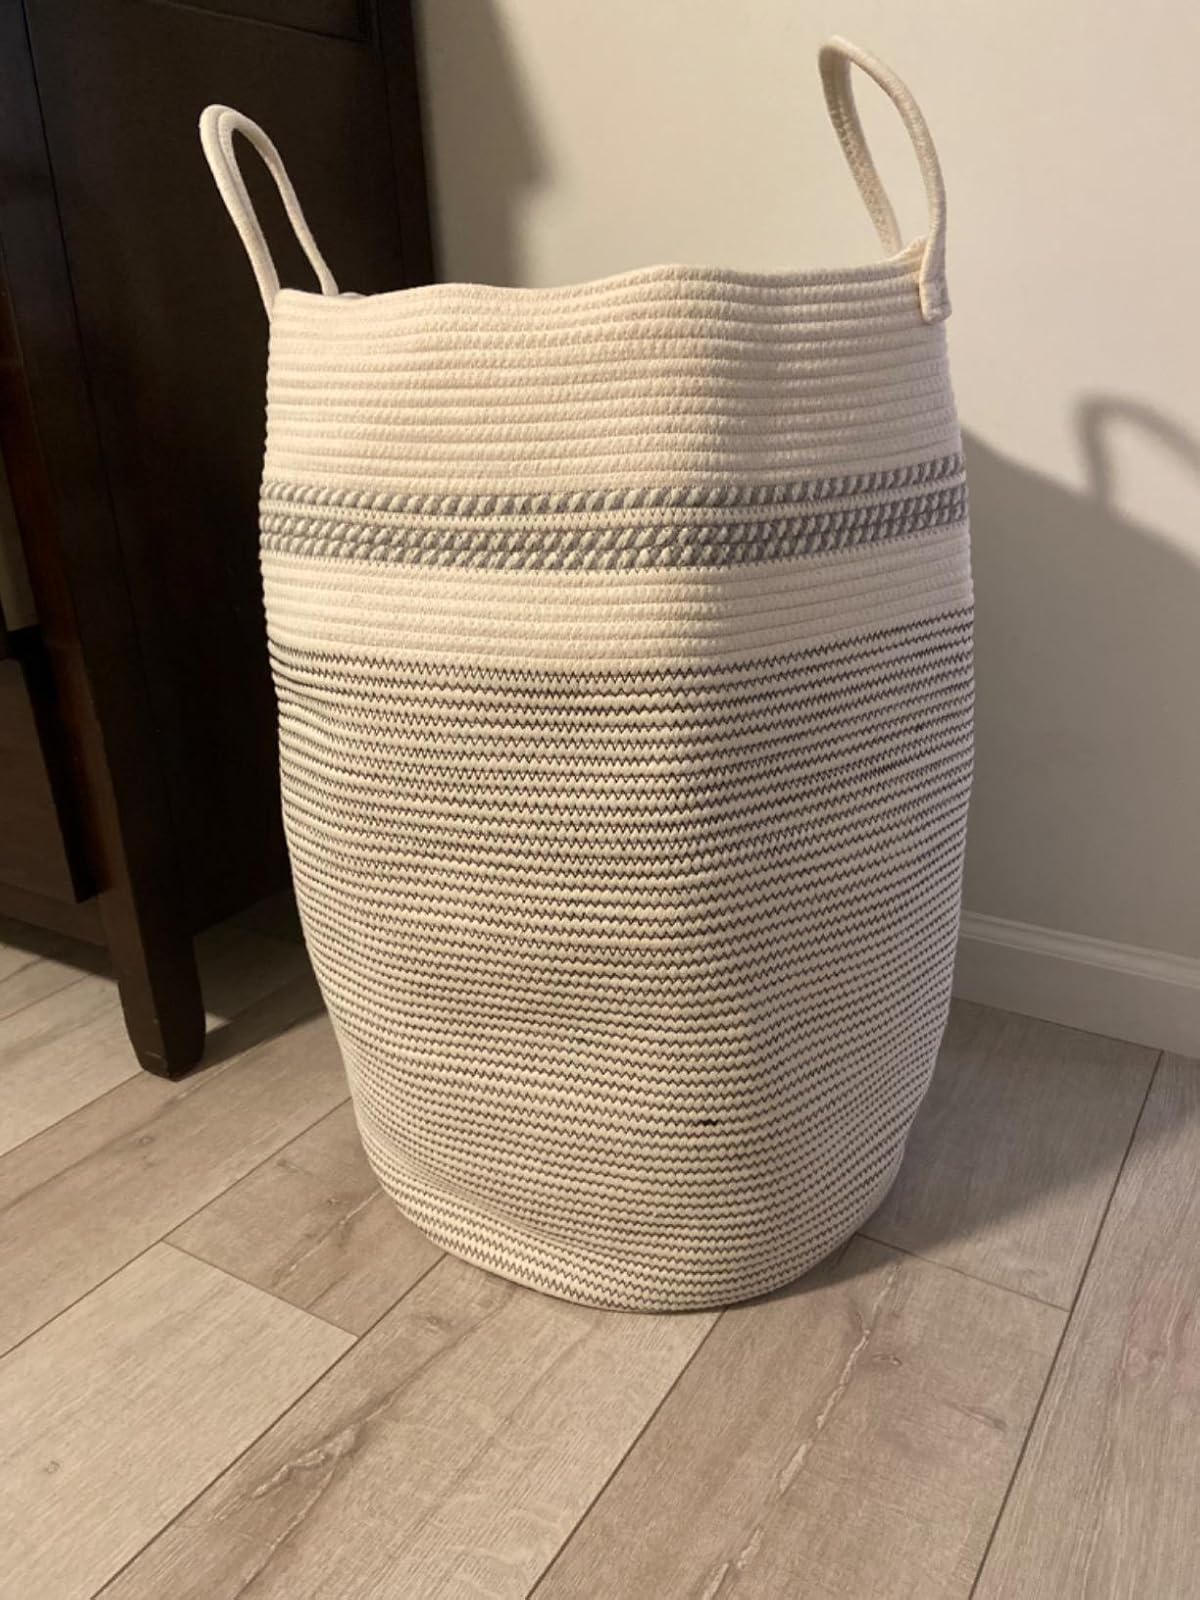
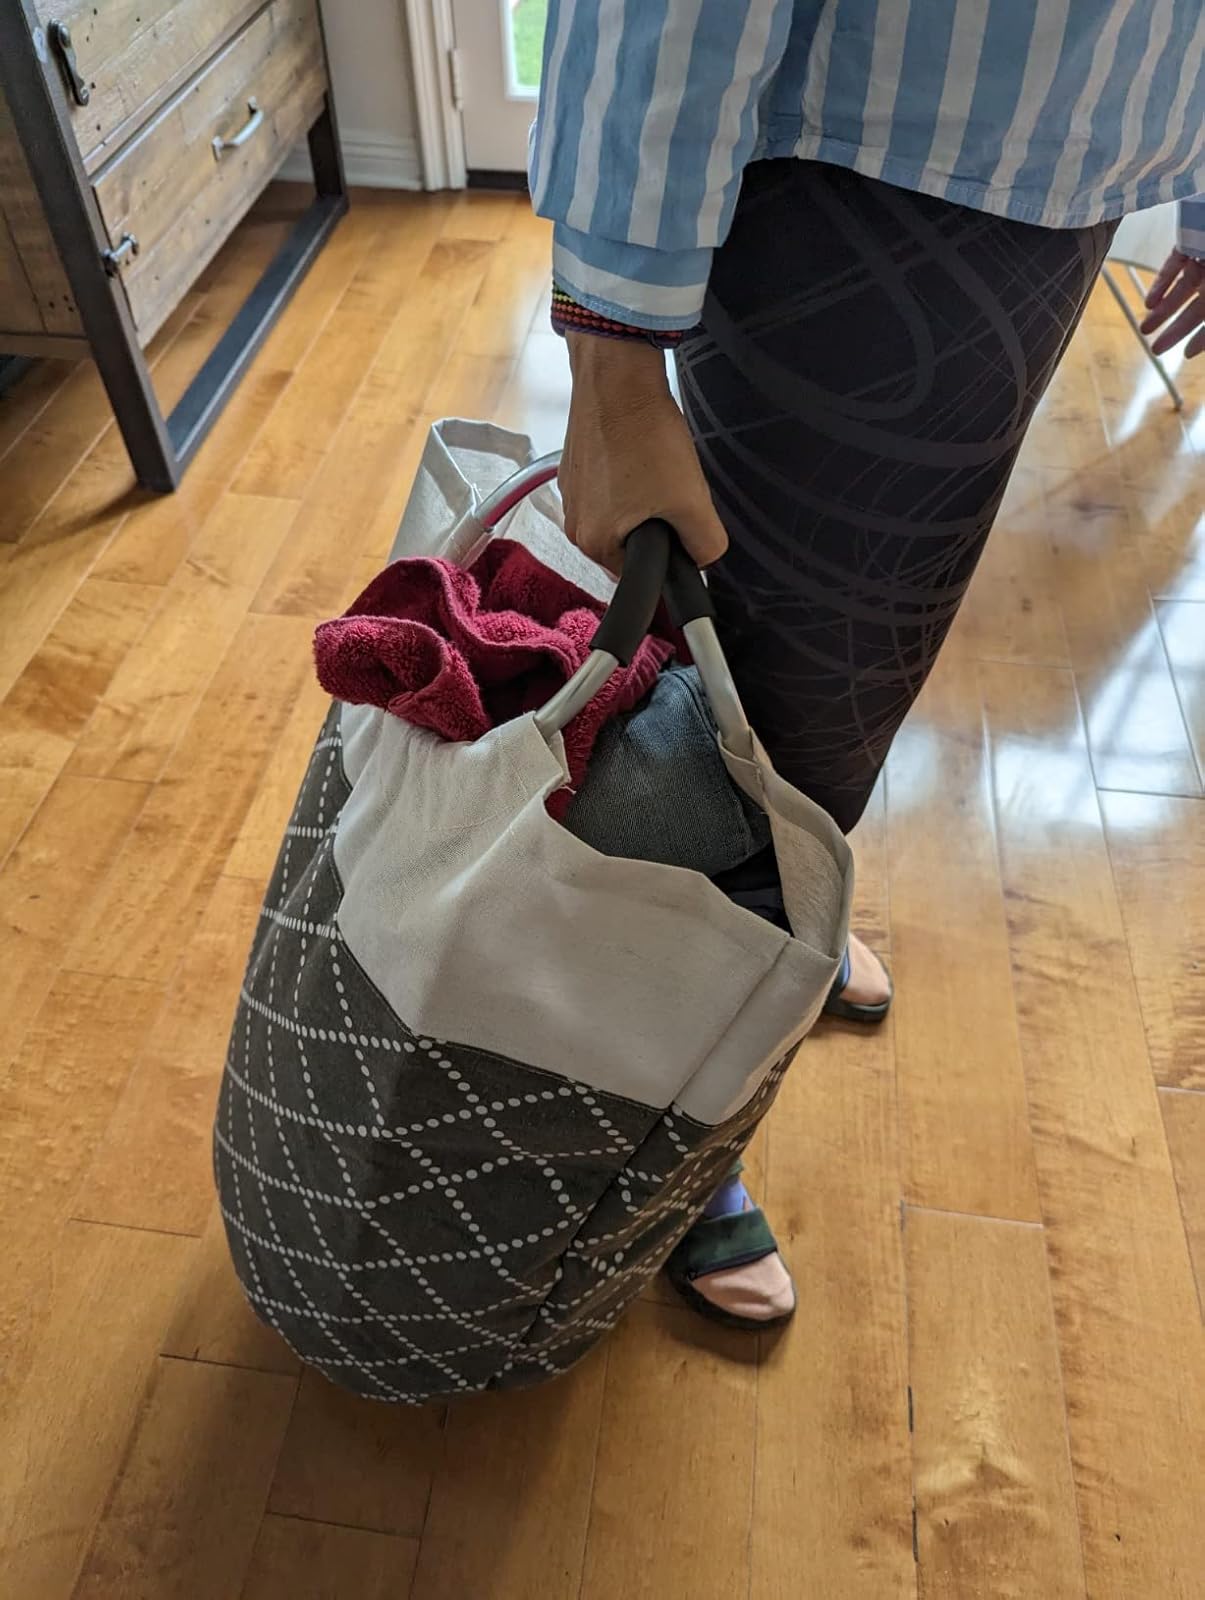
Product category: items_hamper
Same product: no